History of the Catholic Church in the United States

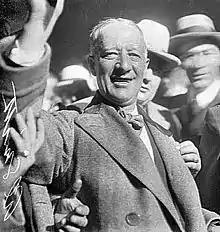
Al Smith

By the beginning of the 20th century, approximately one-sixth of the population of the United States was Catholic. By the end of the 20th century, Catholics constituted 24% of the population.